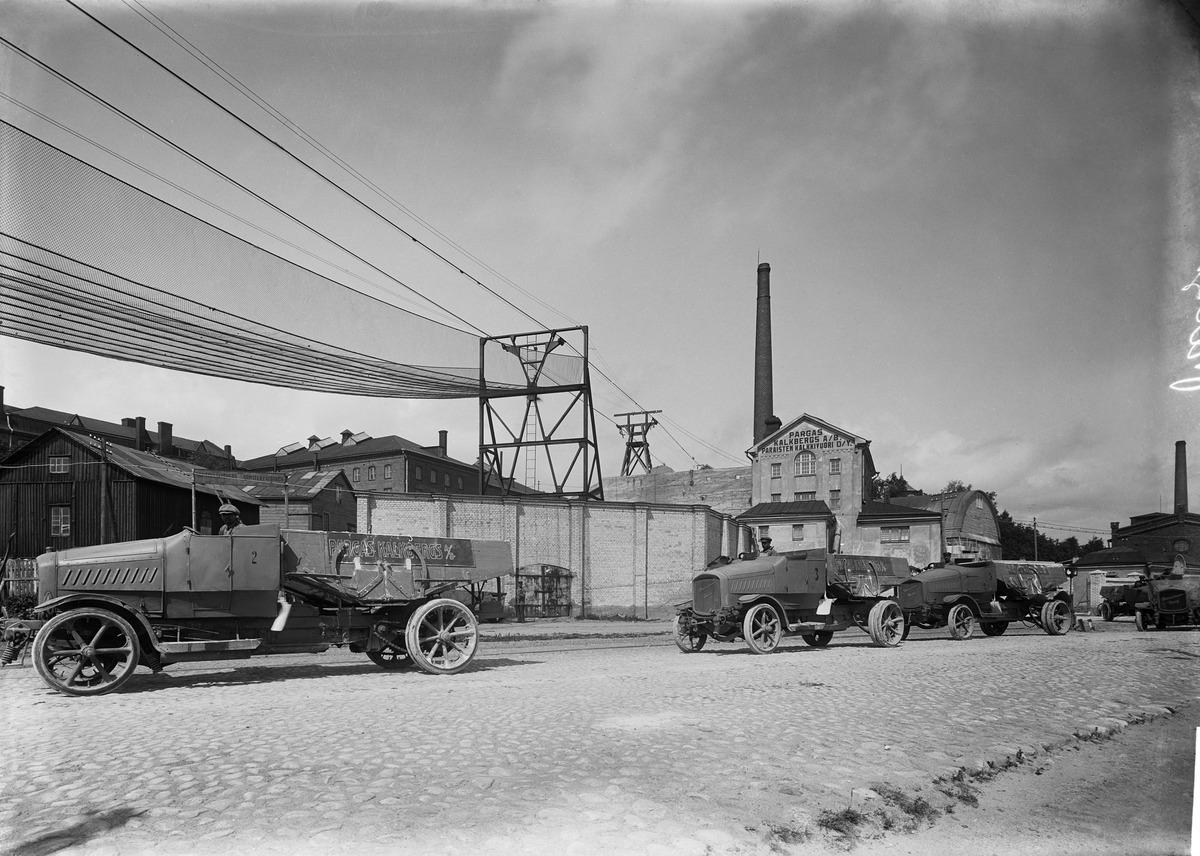
Paraisten Kalkkivuori Oy:n kuorma-autoja Sörnäisten rantatiellä
sisällön kuvaus: Paraisten Kalkkivuori Oy:n kuorma-autoja Sörnäisten rantatiellä. mustavalkoinen
Kuvaaja: Sundström, Eric, valokuvaaja
Ajankohta: kuvausaika 1914 - 1919
Paikka: Suomi, Uusimaa, Helsinki, Sörnäinen Helsinki, Sörnäisten rantatie 21
Aiheet: Paraisten Kalkkivuori Oy, autot kuorma-autot, kuljetus, yritykset teollisuusyritykset